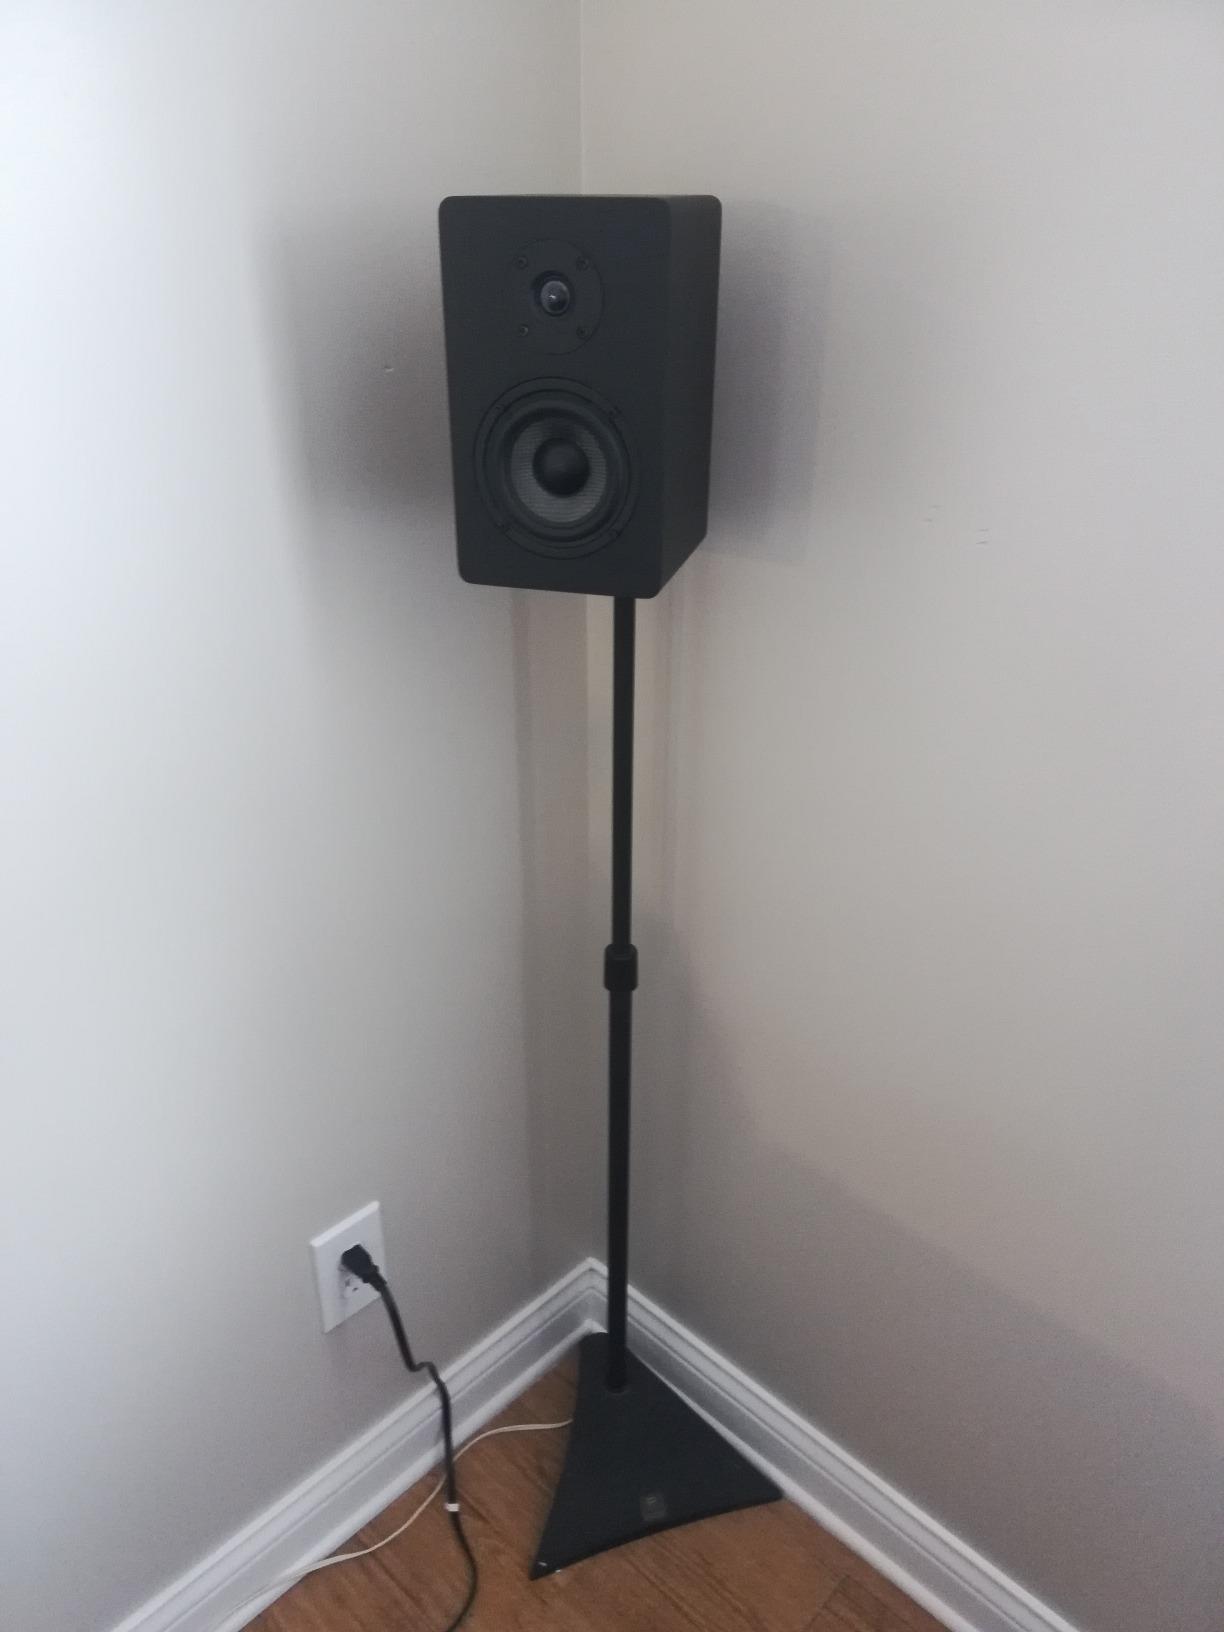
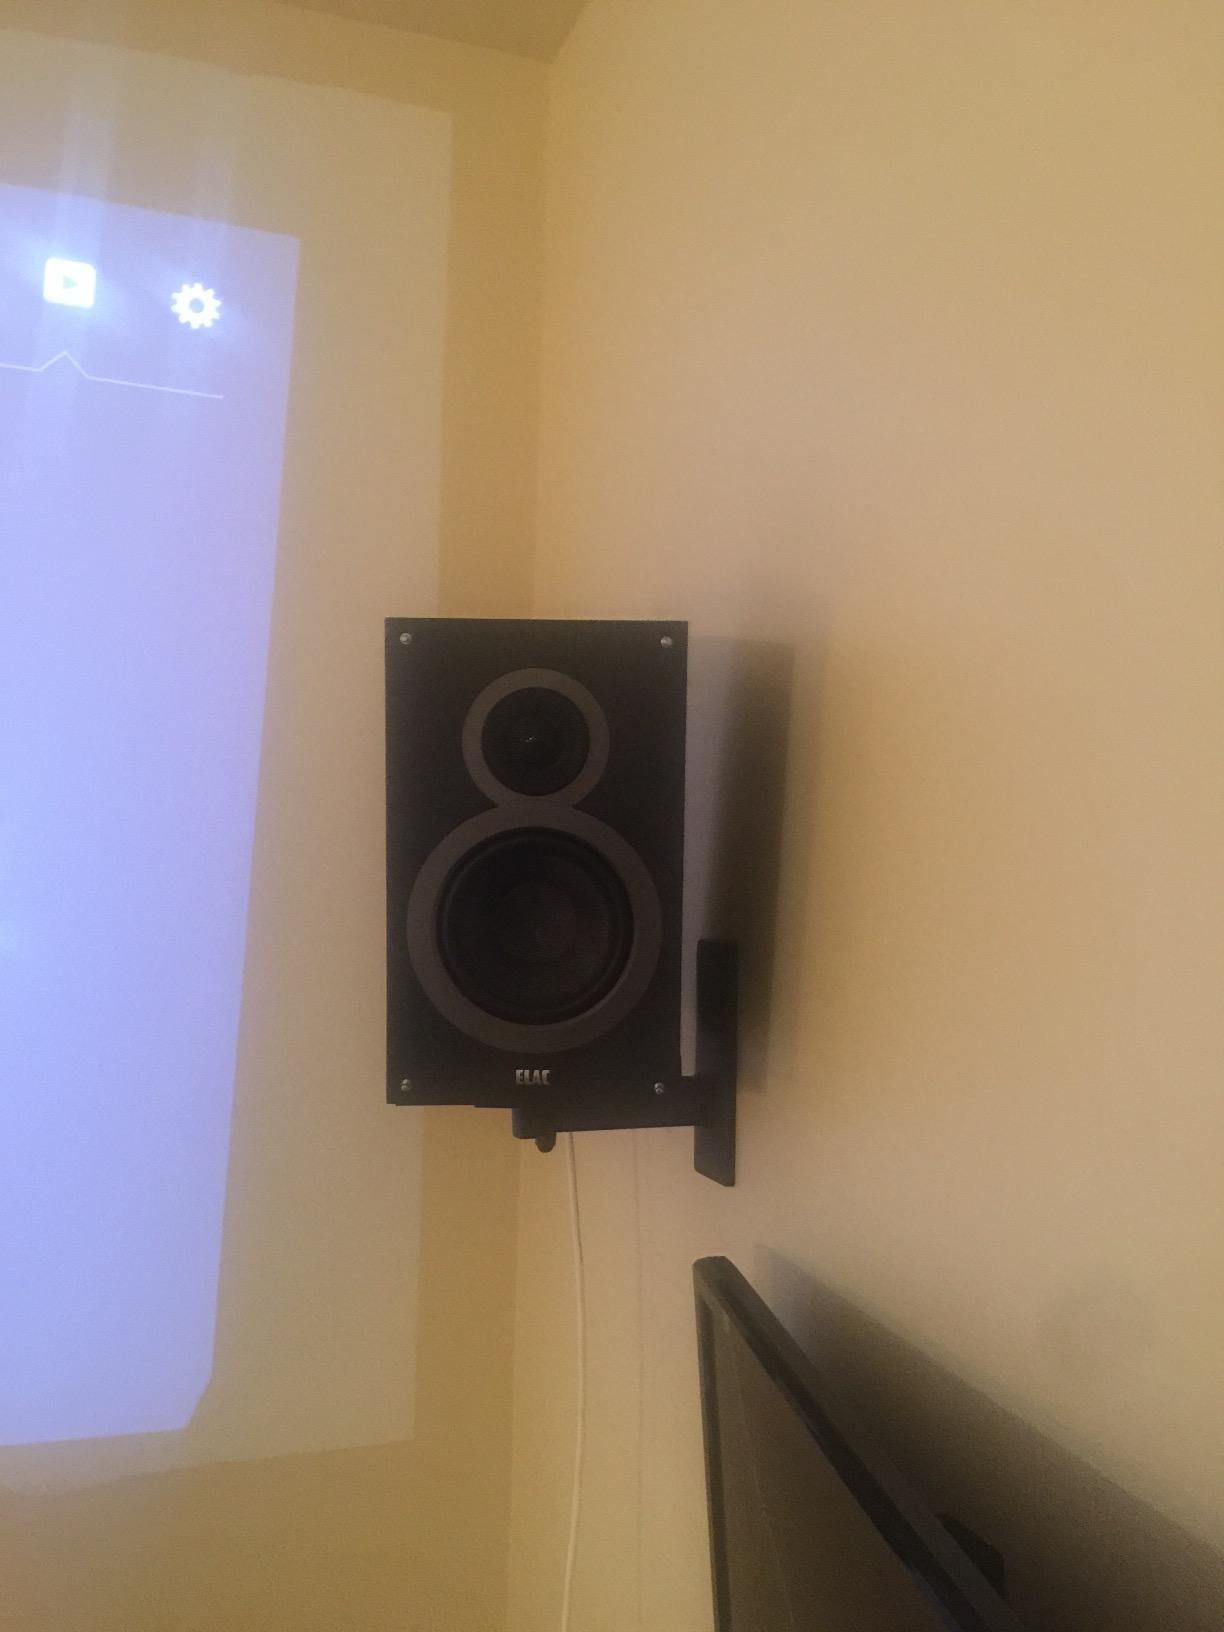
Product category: speaker
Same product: no